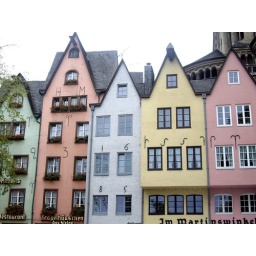
Back from our two week trip to Europe. Loved these colorful houses in the Fischmarkt area of Cologne.